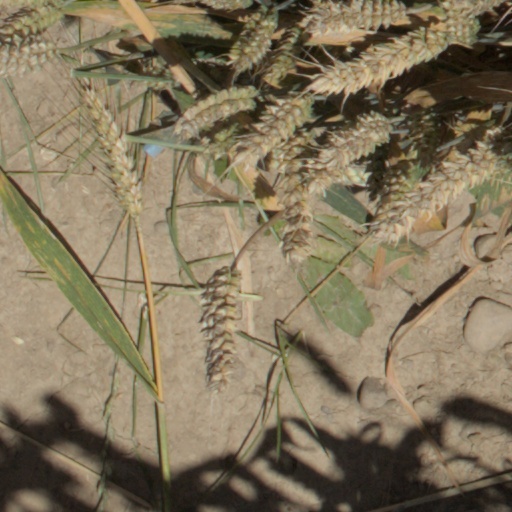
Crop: wheat